Esporte Clube Próspera

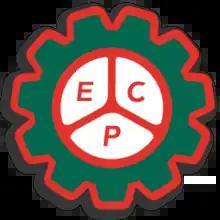

Esporte Clube Próspera, commonly known as Próspera, is a Brazilian football club based in Criciúma, Santa Catarina state.